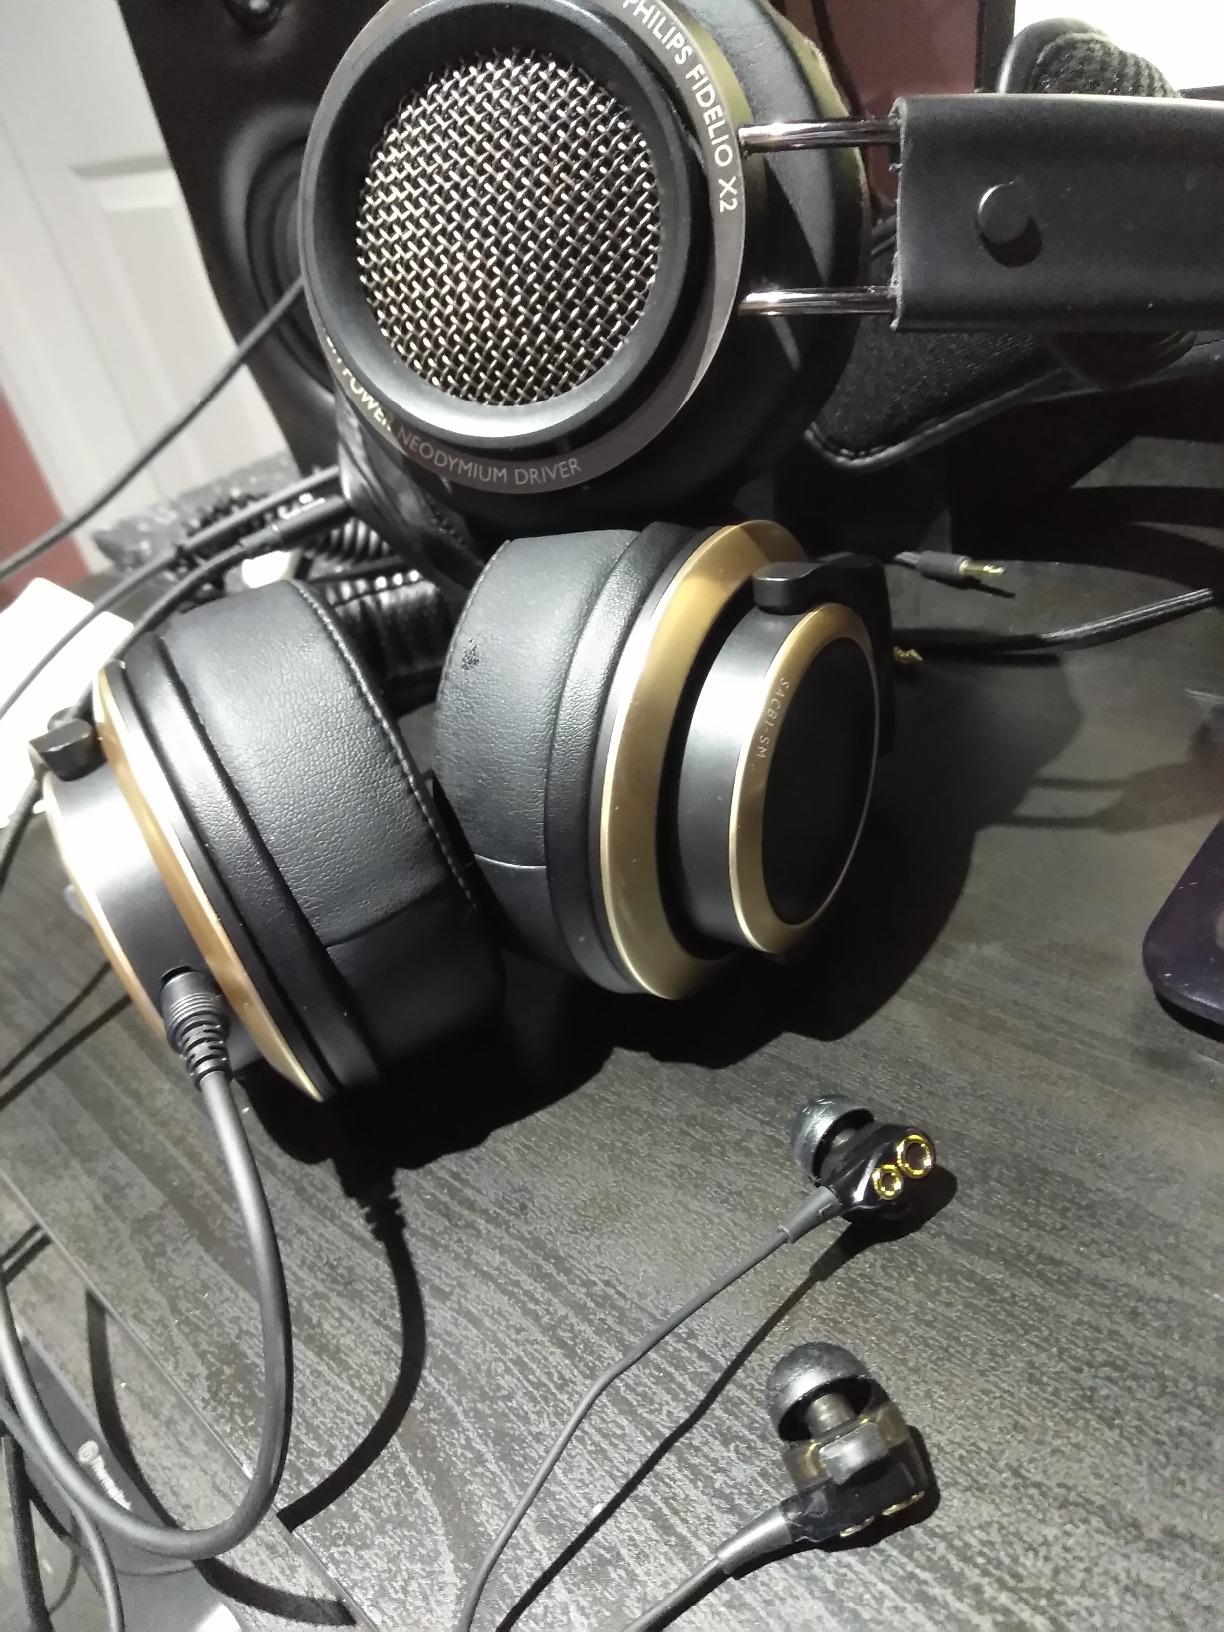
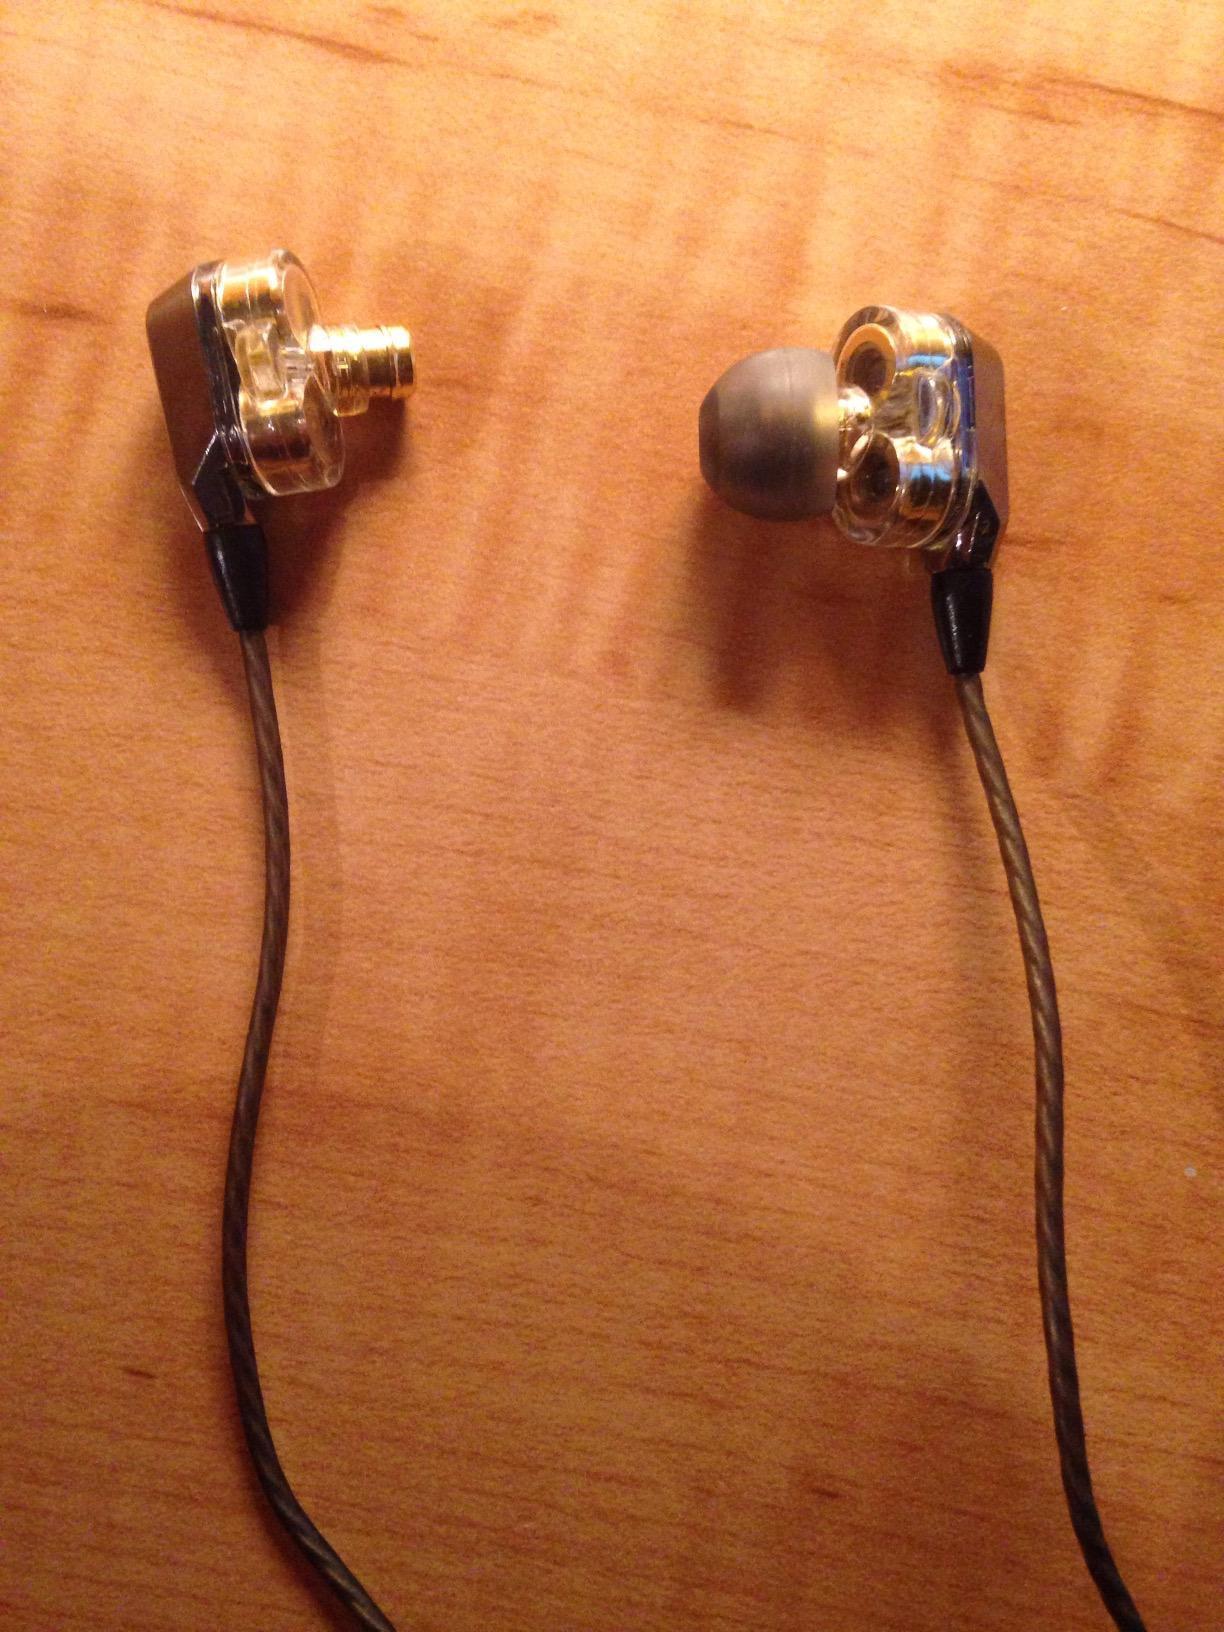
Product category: headphones
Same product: no